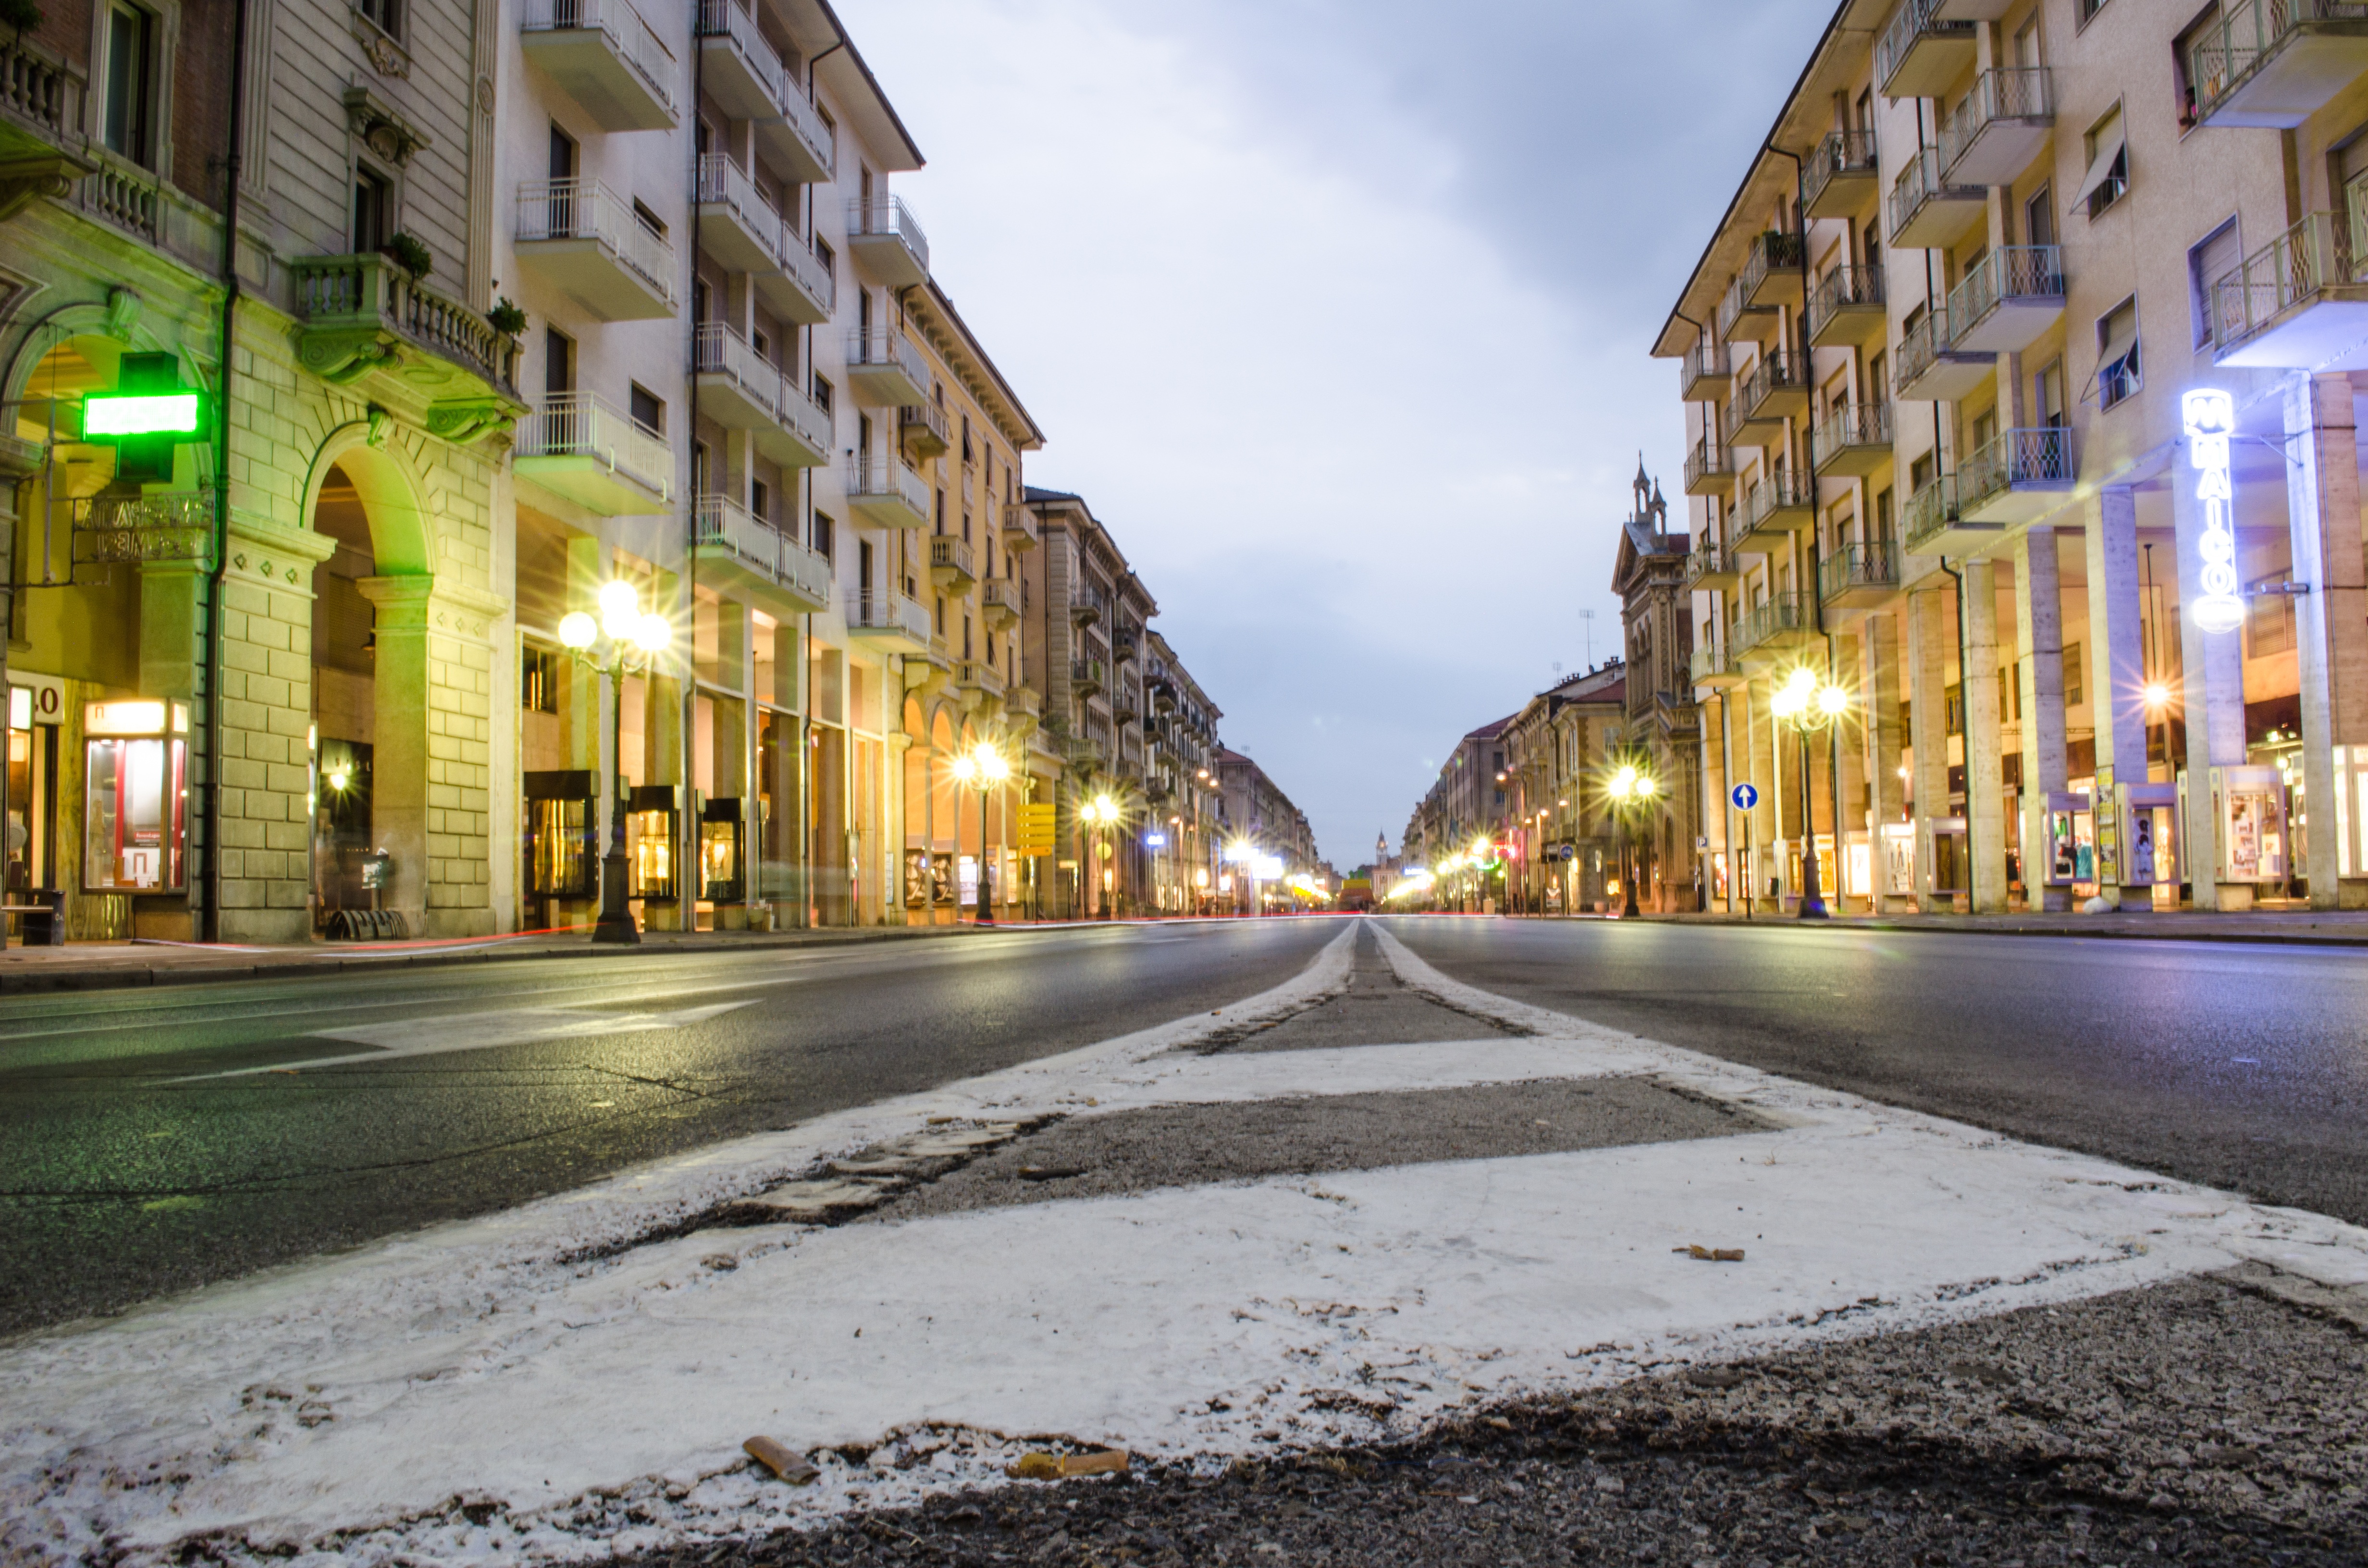
pedestrian, sky, road, street, town, alley, city, asphalt, cityscape, downtown, lane, long exposure, waterway, clouds, infrastructure, course, wedge, neighbourhood, palaces, urban area, residential area, human settlement, metropolitan area, nonbuilding structure, portici